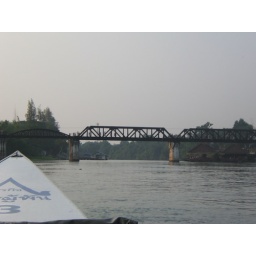
The bridge by boat